Hawker Hunter in service with Swiss Air Force

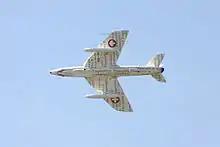
J-4040 'Papyrus' at Payerne, 2004

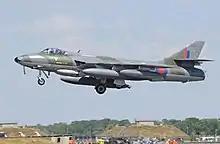
ex-Swiss Air Force Hawker Hunter F.58 of Hawker Hunter Aviation arrives at the 2018 RIAT, England

Many Swiss Hunters were conserved, including some that were flight-worthy. Several Hunters are used in North America; one is used by a private contractor for the French Navy. Others are owned by aviation companies like ATAC and Hunter Aviation International Inc, Newark, United States. A British company, the Hunter team, claims its fleet is capable of operating at speed up to Mach 0.95, up -3.75/+7.5G for 90 minutes up to 185 km from their base, simulating air-to-air and air-to-surface threats for military customers, at a low operational cost compared to modern fighters. Lortie Aviation is another operators of ex-Swiss Hunters.